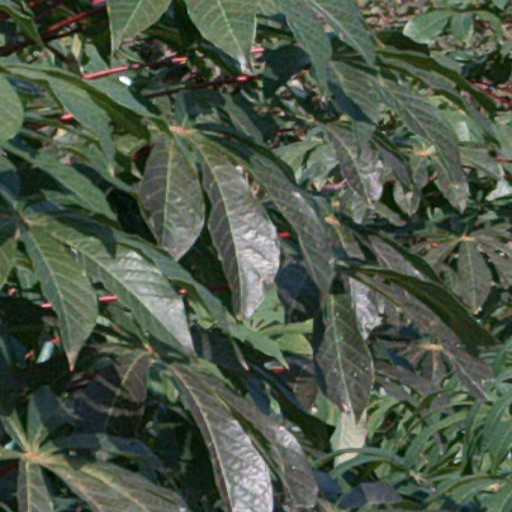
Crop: cassava